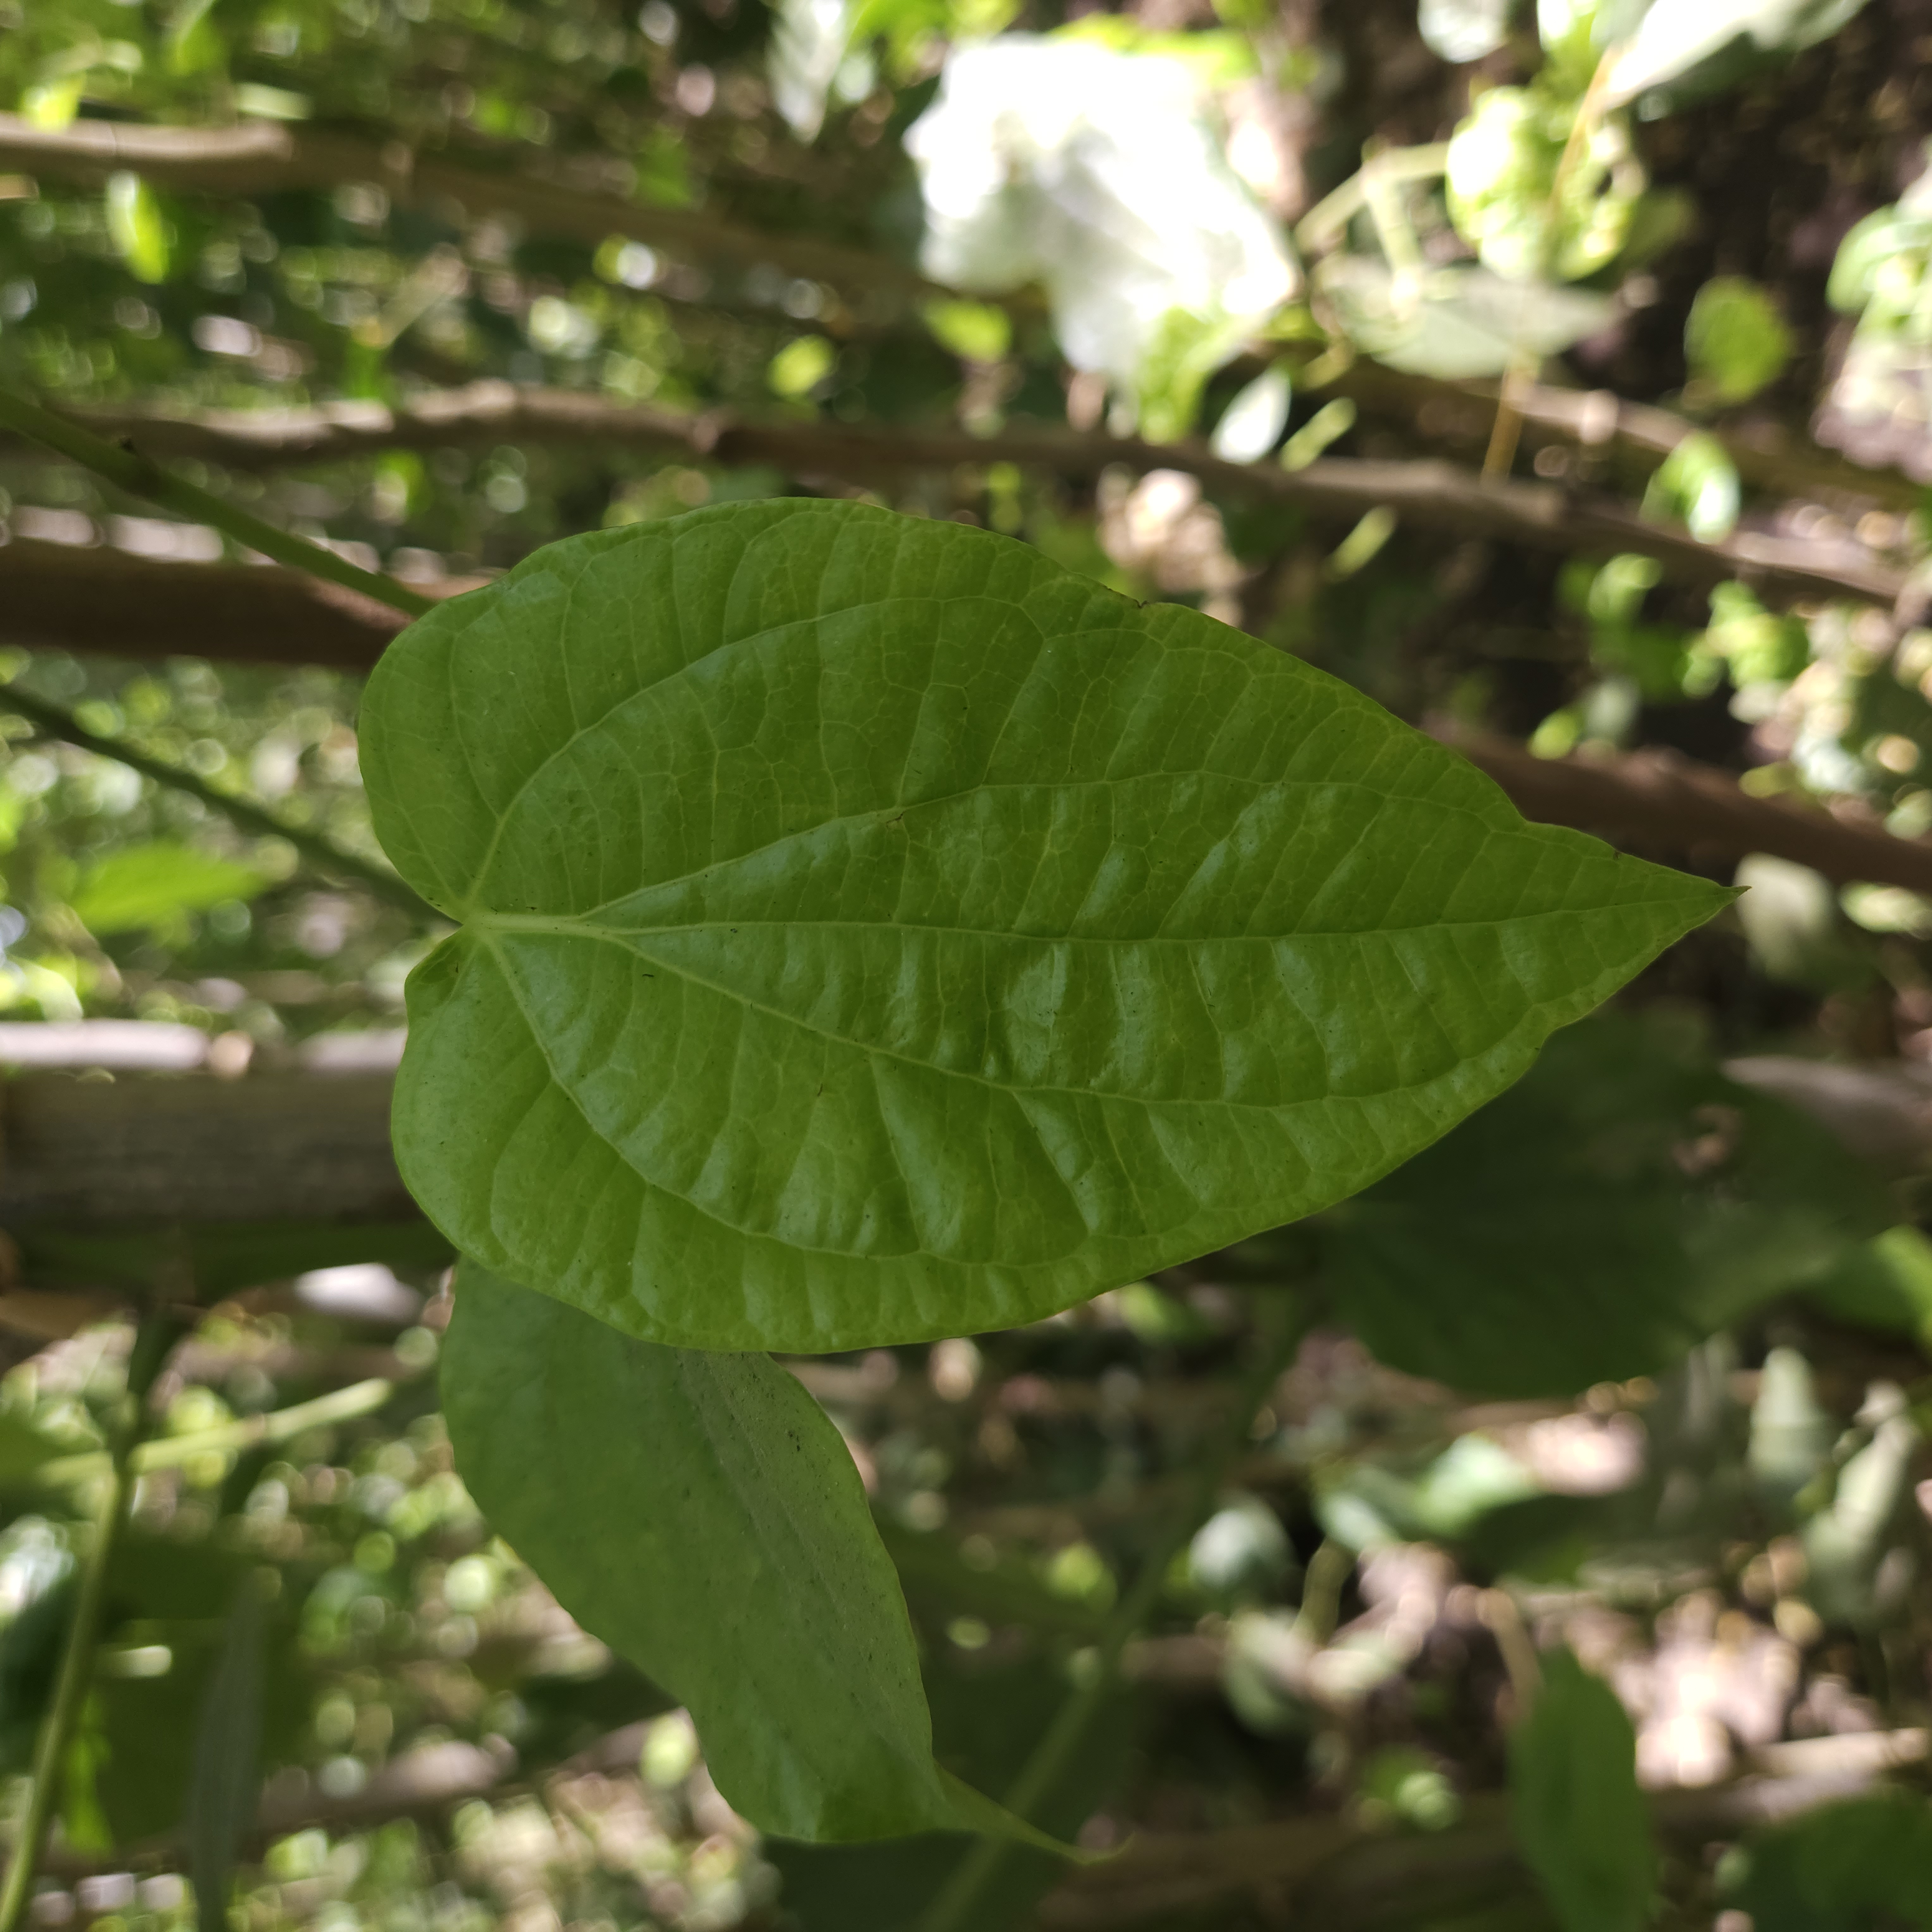
Label: Healthy